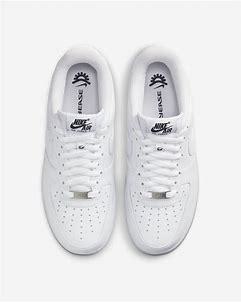
Brand: Nike
Model: Force 1 Easyon